Bioluminescence

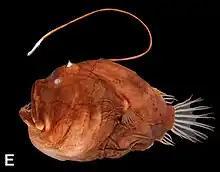
A deep sea anglerfish, "Bufoceratias wedli", showing the esca (lure)

Communication in the form of quorum sensing plays a role in the regulation of luminescence in many species of bacteria. Small extracellularly secreted molecules stimulate the bacteria to turn on genes for light production when cell density, measured by concentration of the secreted molecules, is high.